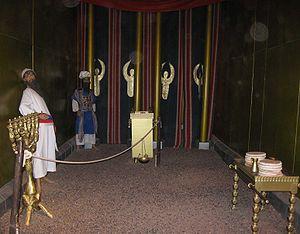
Dans l'Ancien Testament, le tabernacle devait être l'habitation provisoire de Dieu, sa résidence et le centre de ralliement de son peuple. Le Tabernacle originel est la tente qui abritait l'Arche d'alliance à l'époque de Moïse. Son architecte en chef, désigné directement par Dieu à Moïse, est Béséléel.